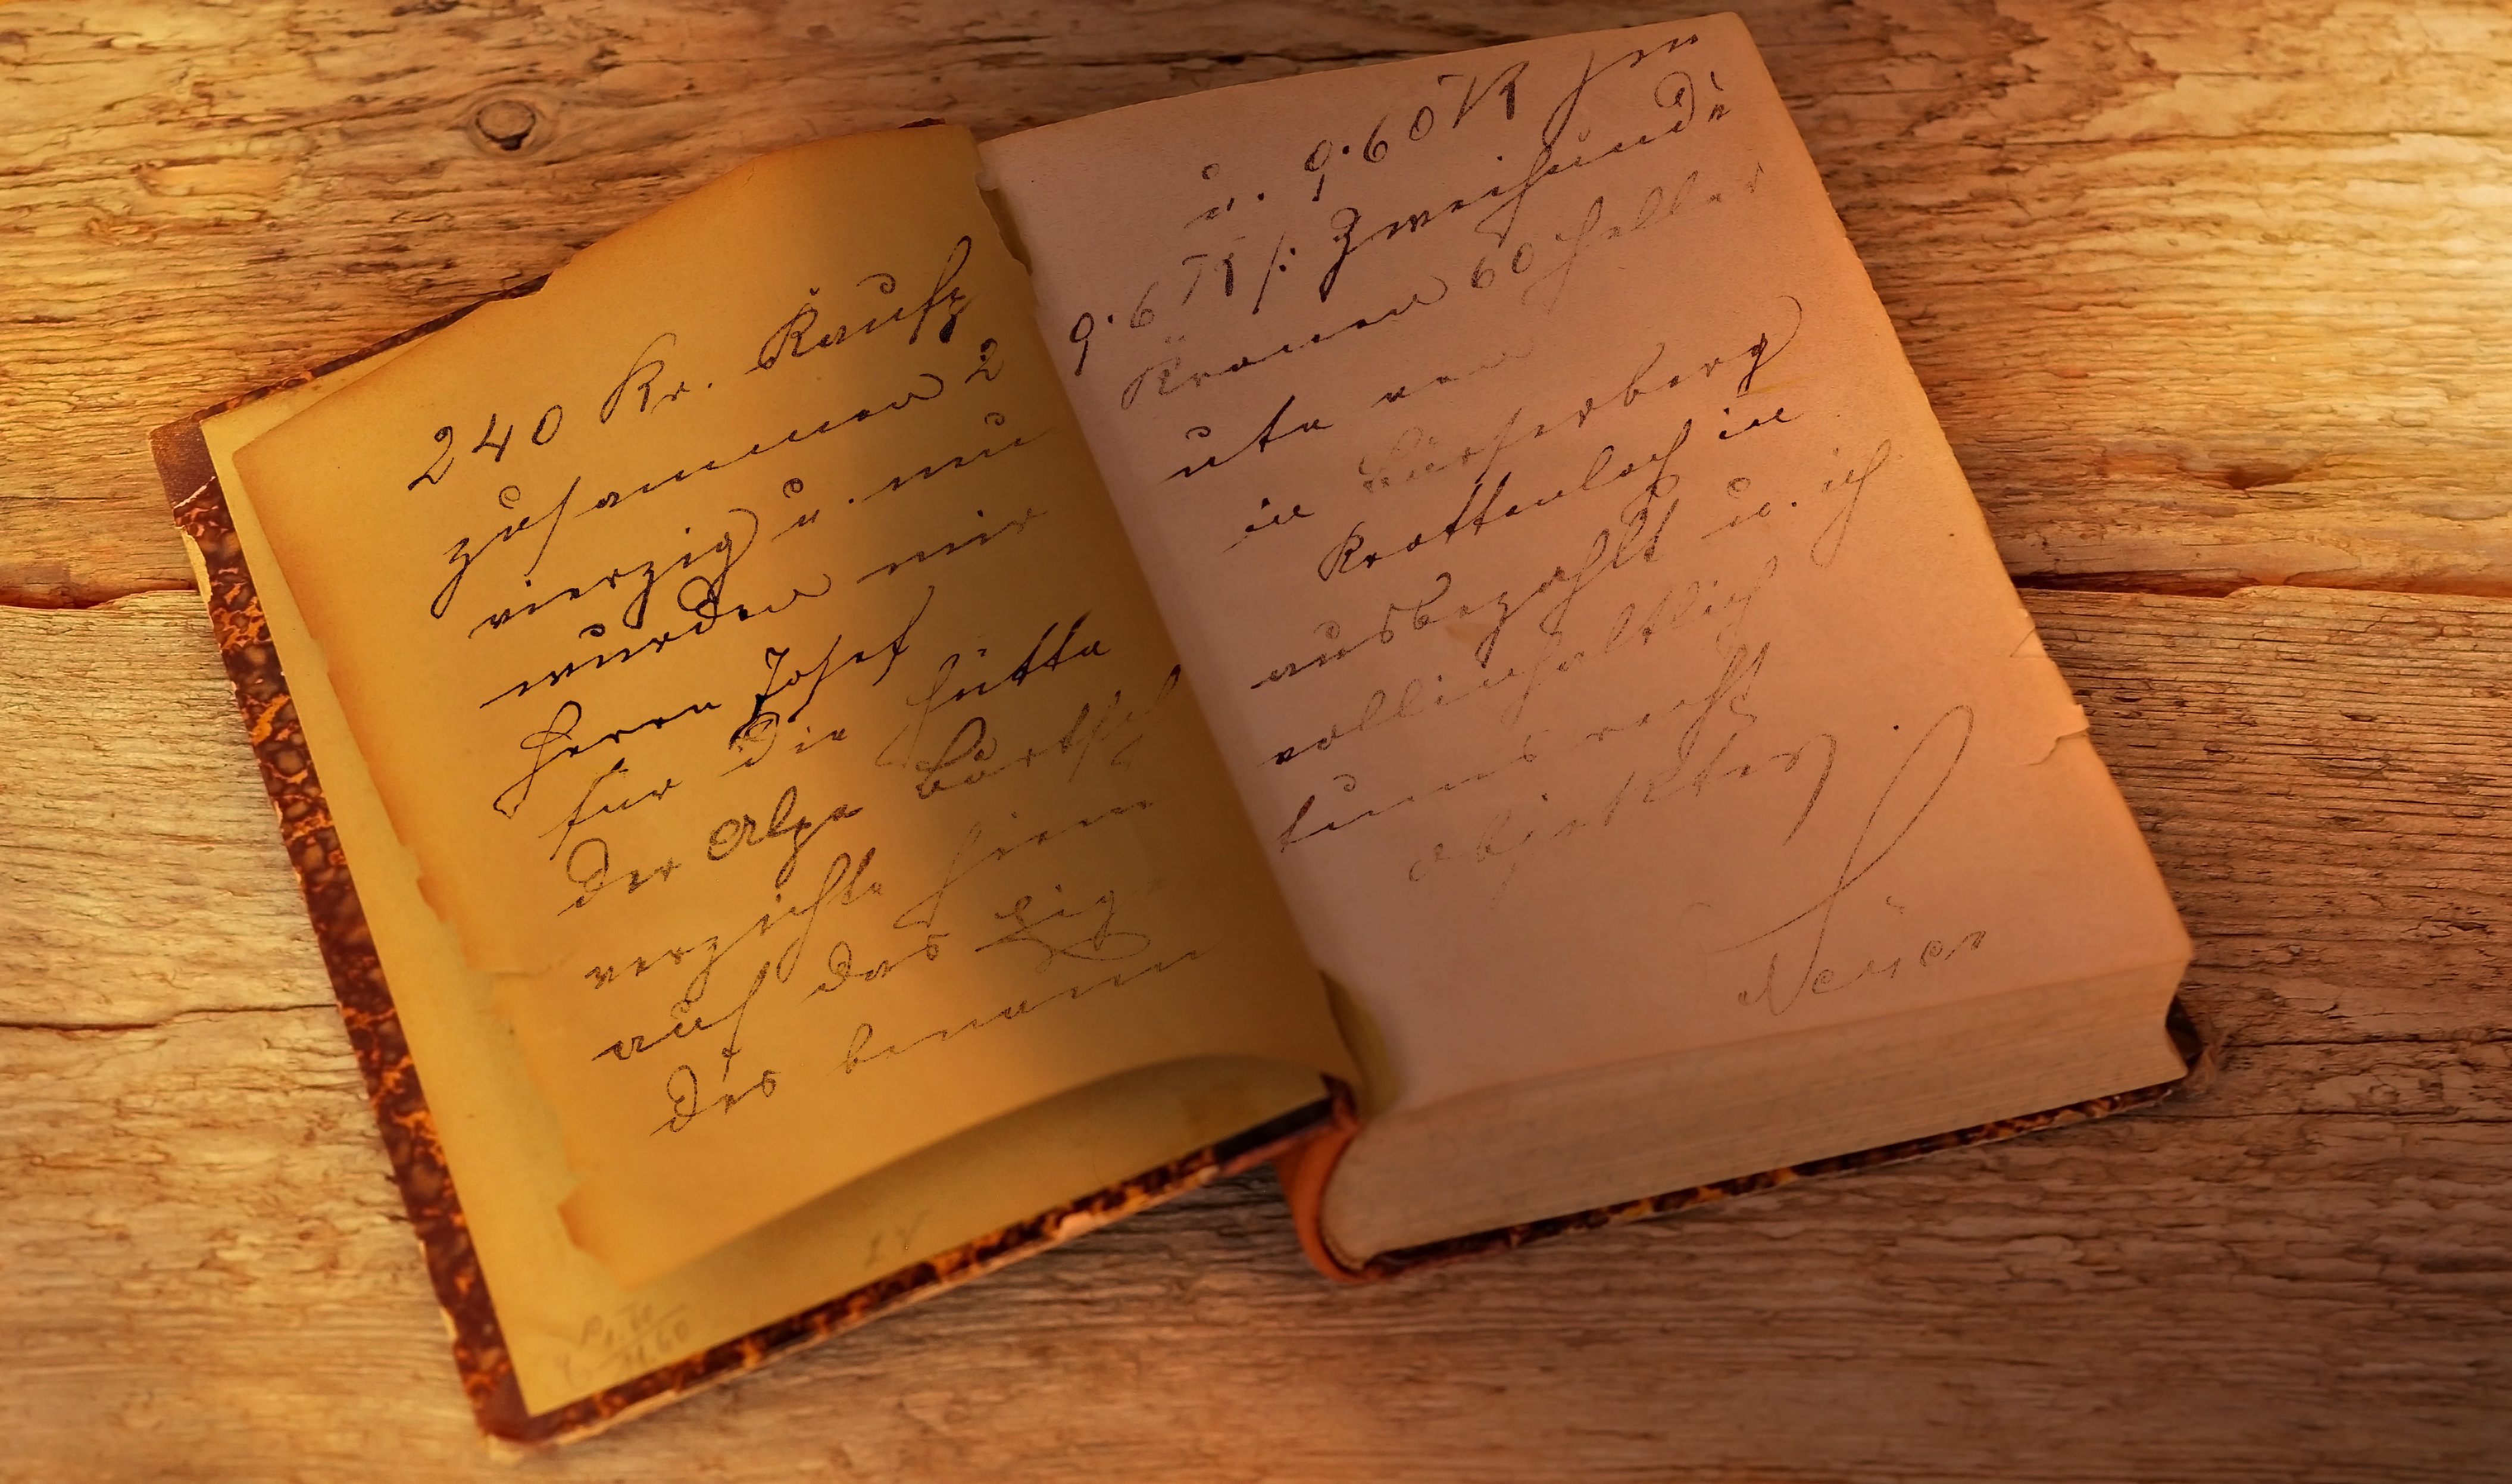
writing, book, wood, vintage, antique, old, wooden table, font, text, handwriting, calligraphy, document, book pages, old script